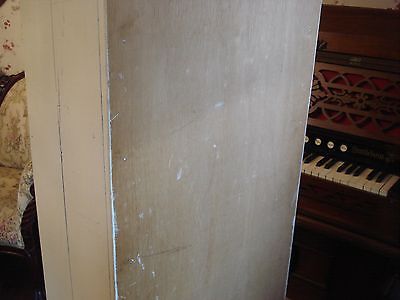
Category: cabinet